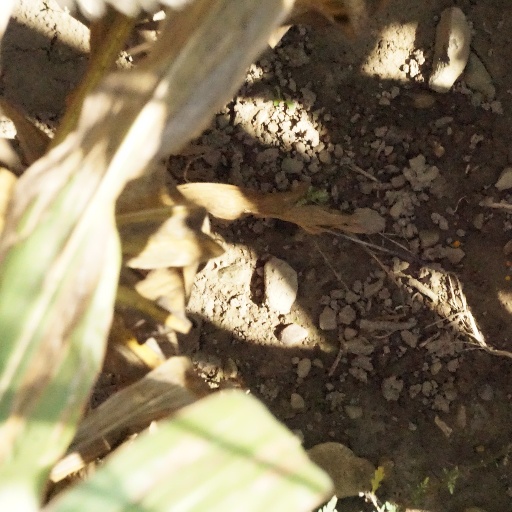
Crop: maize; corn